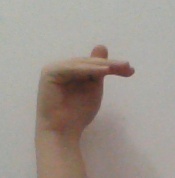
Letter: khaa